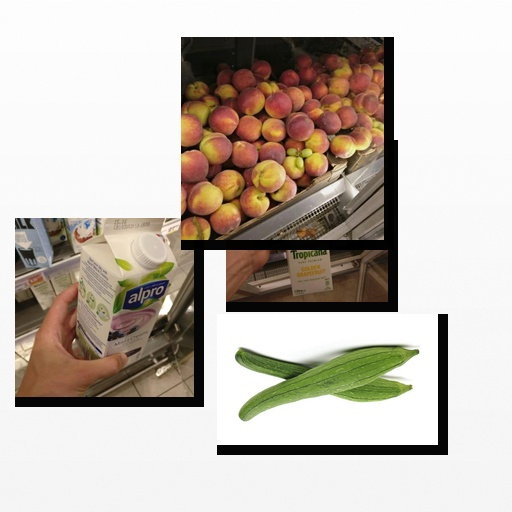
Food items: peach, golden_grapefruit_juice, ridge_gourd, blueberry_soyghurt